Operation Cartwheel

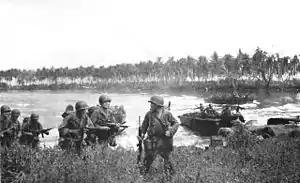
The first wave of US troops lands on Los Negros, Admiralty Islands, 29 February 1944

With the end of the New Georgia campaign, Japanese forces retreated to the island of Bougainville; Admiral Halsey decided to seize the island in order to use it as a base for bombing attacks on Rabaul. Beginning in early October 1943, Brigadier General Nathan F. Twining’s AirSols force bombed Japanese air bases on Bougainville ahead of the invasion. On 27 October, the New Zealand 8th Brigade captured the Treasury Islands in Operation "Goodtime", while the U.S. 2nd Marine Parachute Battalion seized Choiseul Island the following day, in Operation "Blissful".